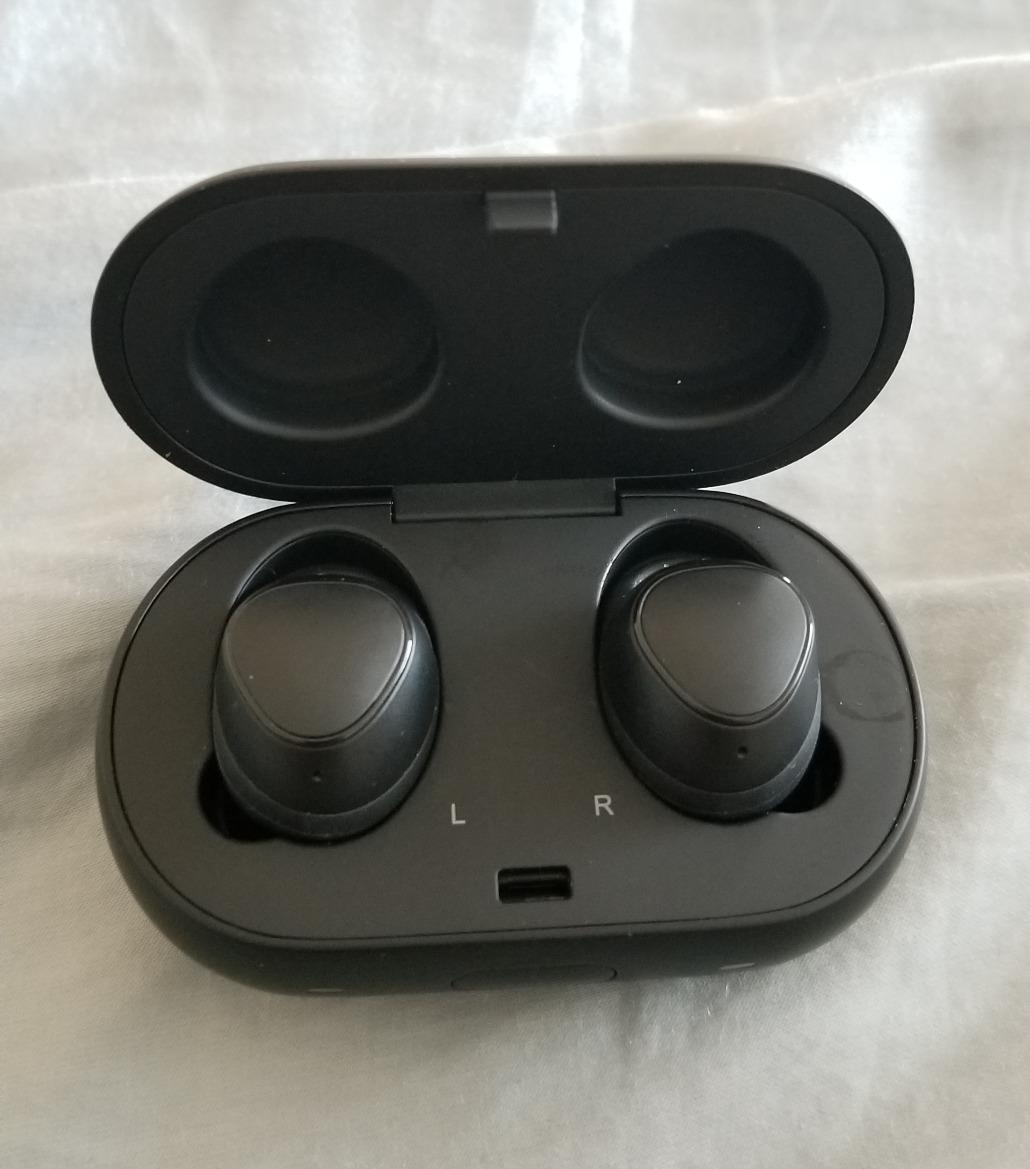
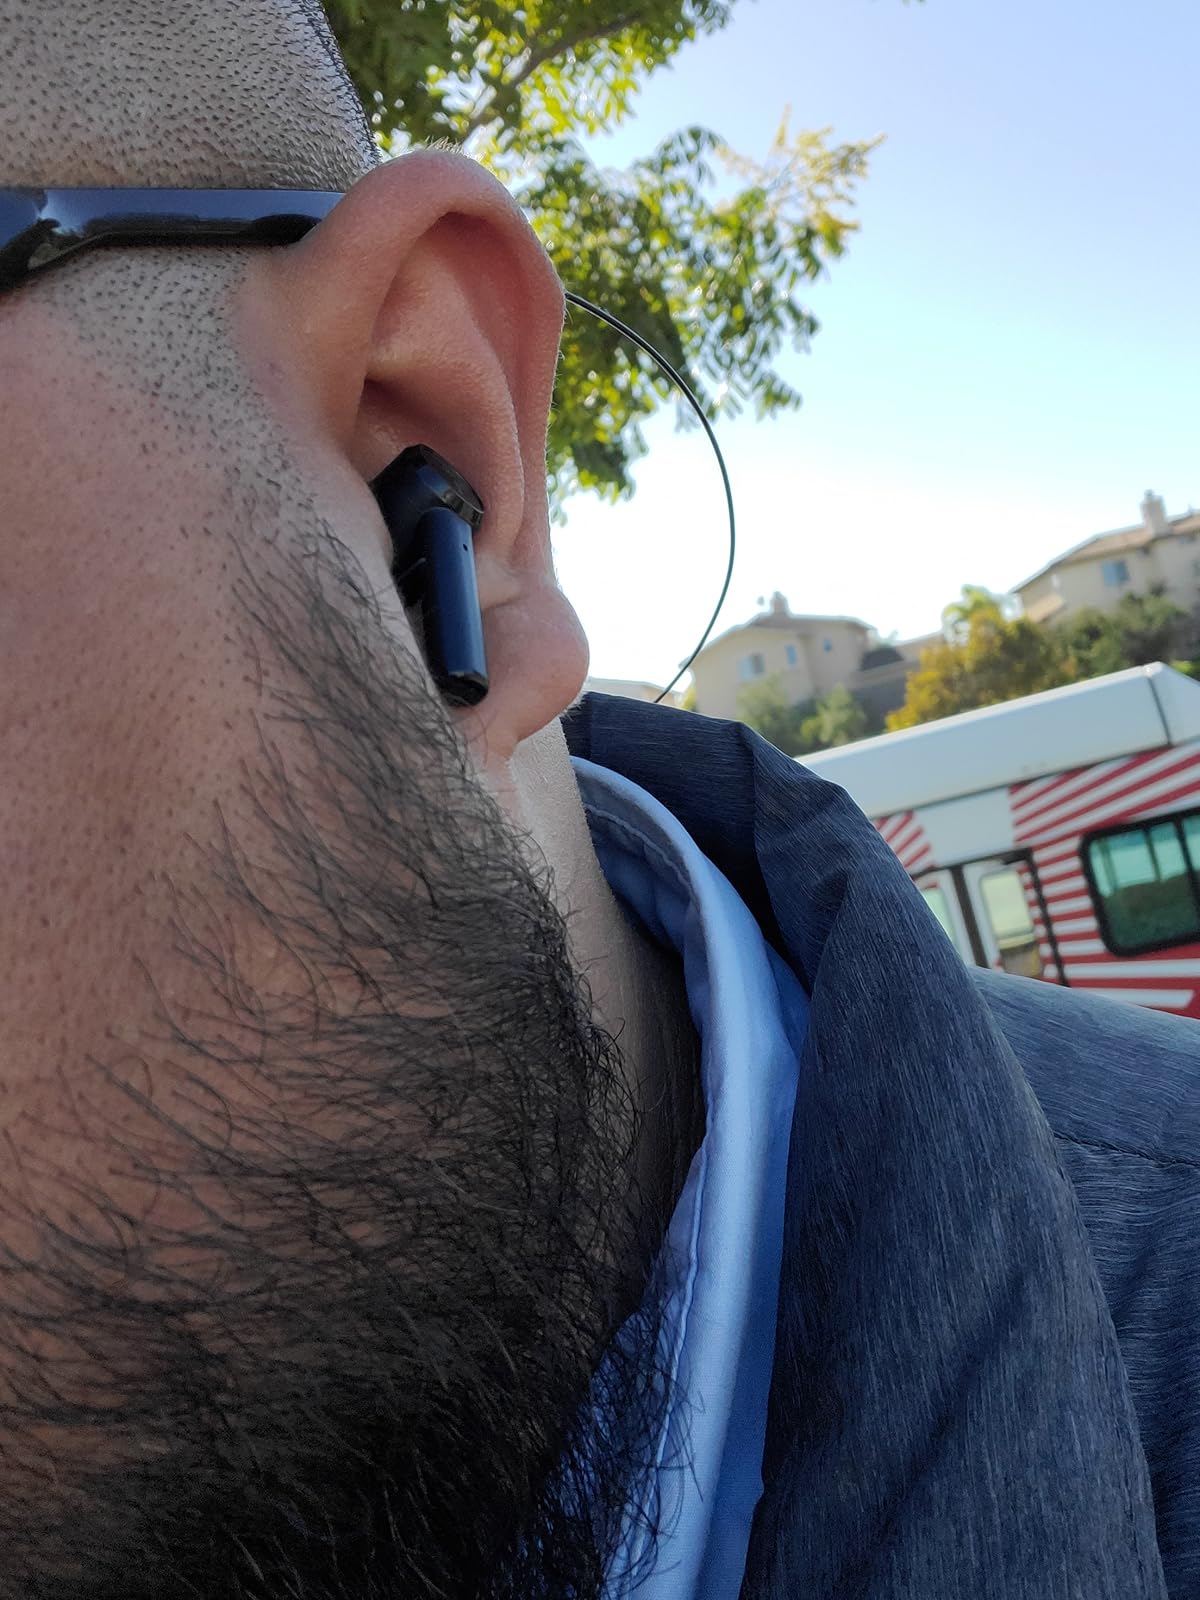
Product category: earbuds
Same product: no